Crossrail

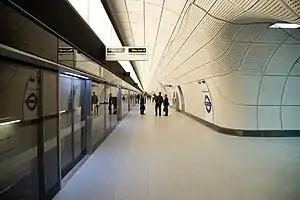
A typical platform built as part of the project

The majority of stations in the central section all have distinctive architecture at street level; whereas stations at platform level have identical "kit-of-parts" architecture, including full height platform screen doors with integrated passenger information displays. This is a different approach from the Jubilee Line Extension in the 1990s, where each station was designed by a different architect. Artwork was also installed at seven of the stations in the central section.